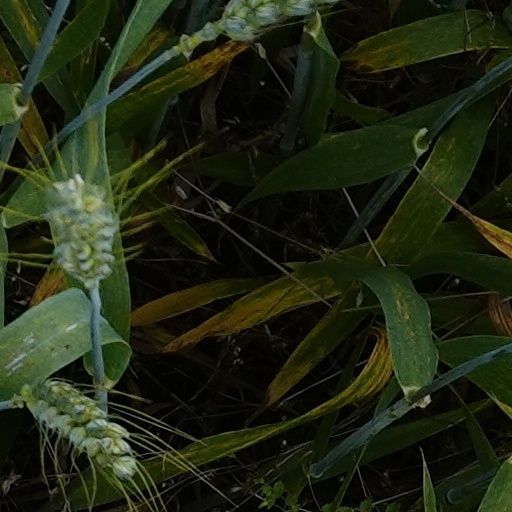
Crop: wheat